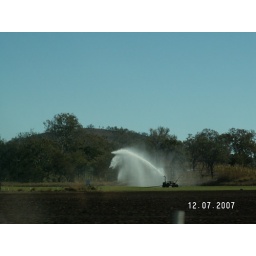
Watering grass to grow up cattle in outskirts of Bris QLD